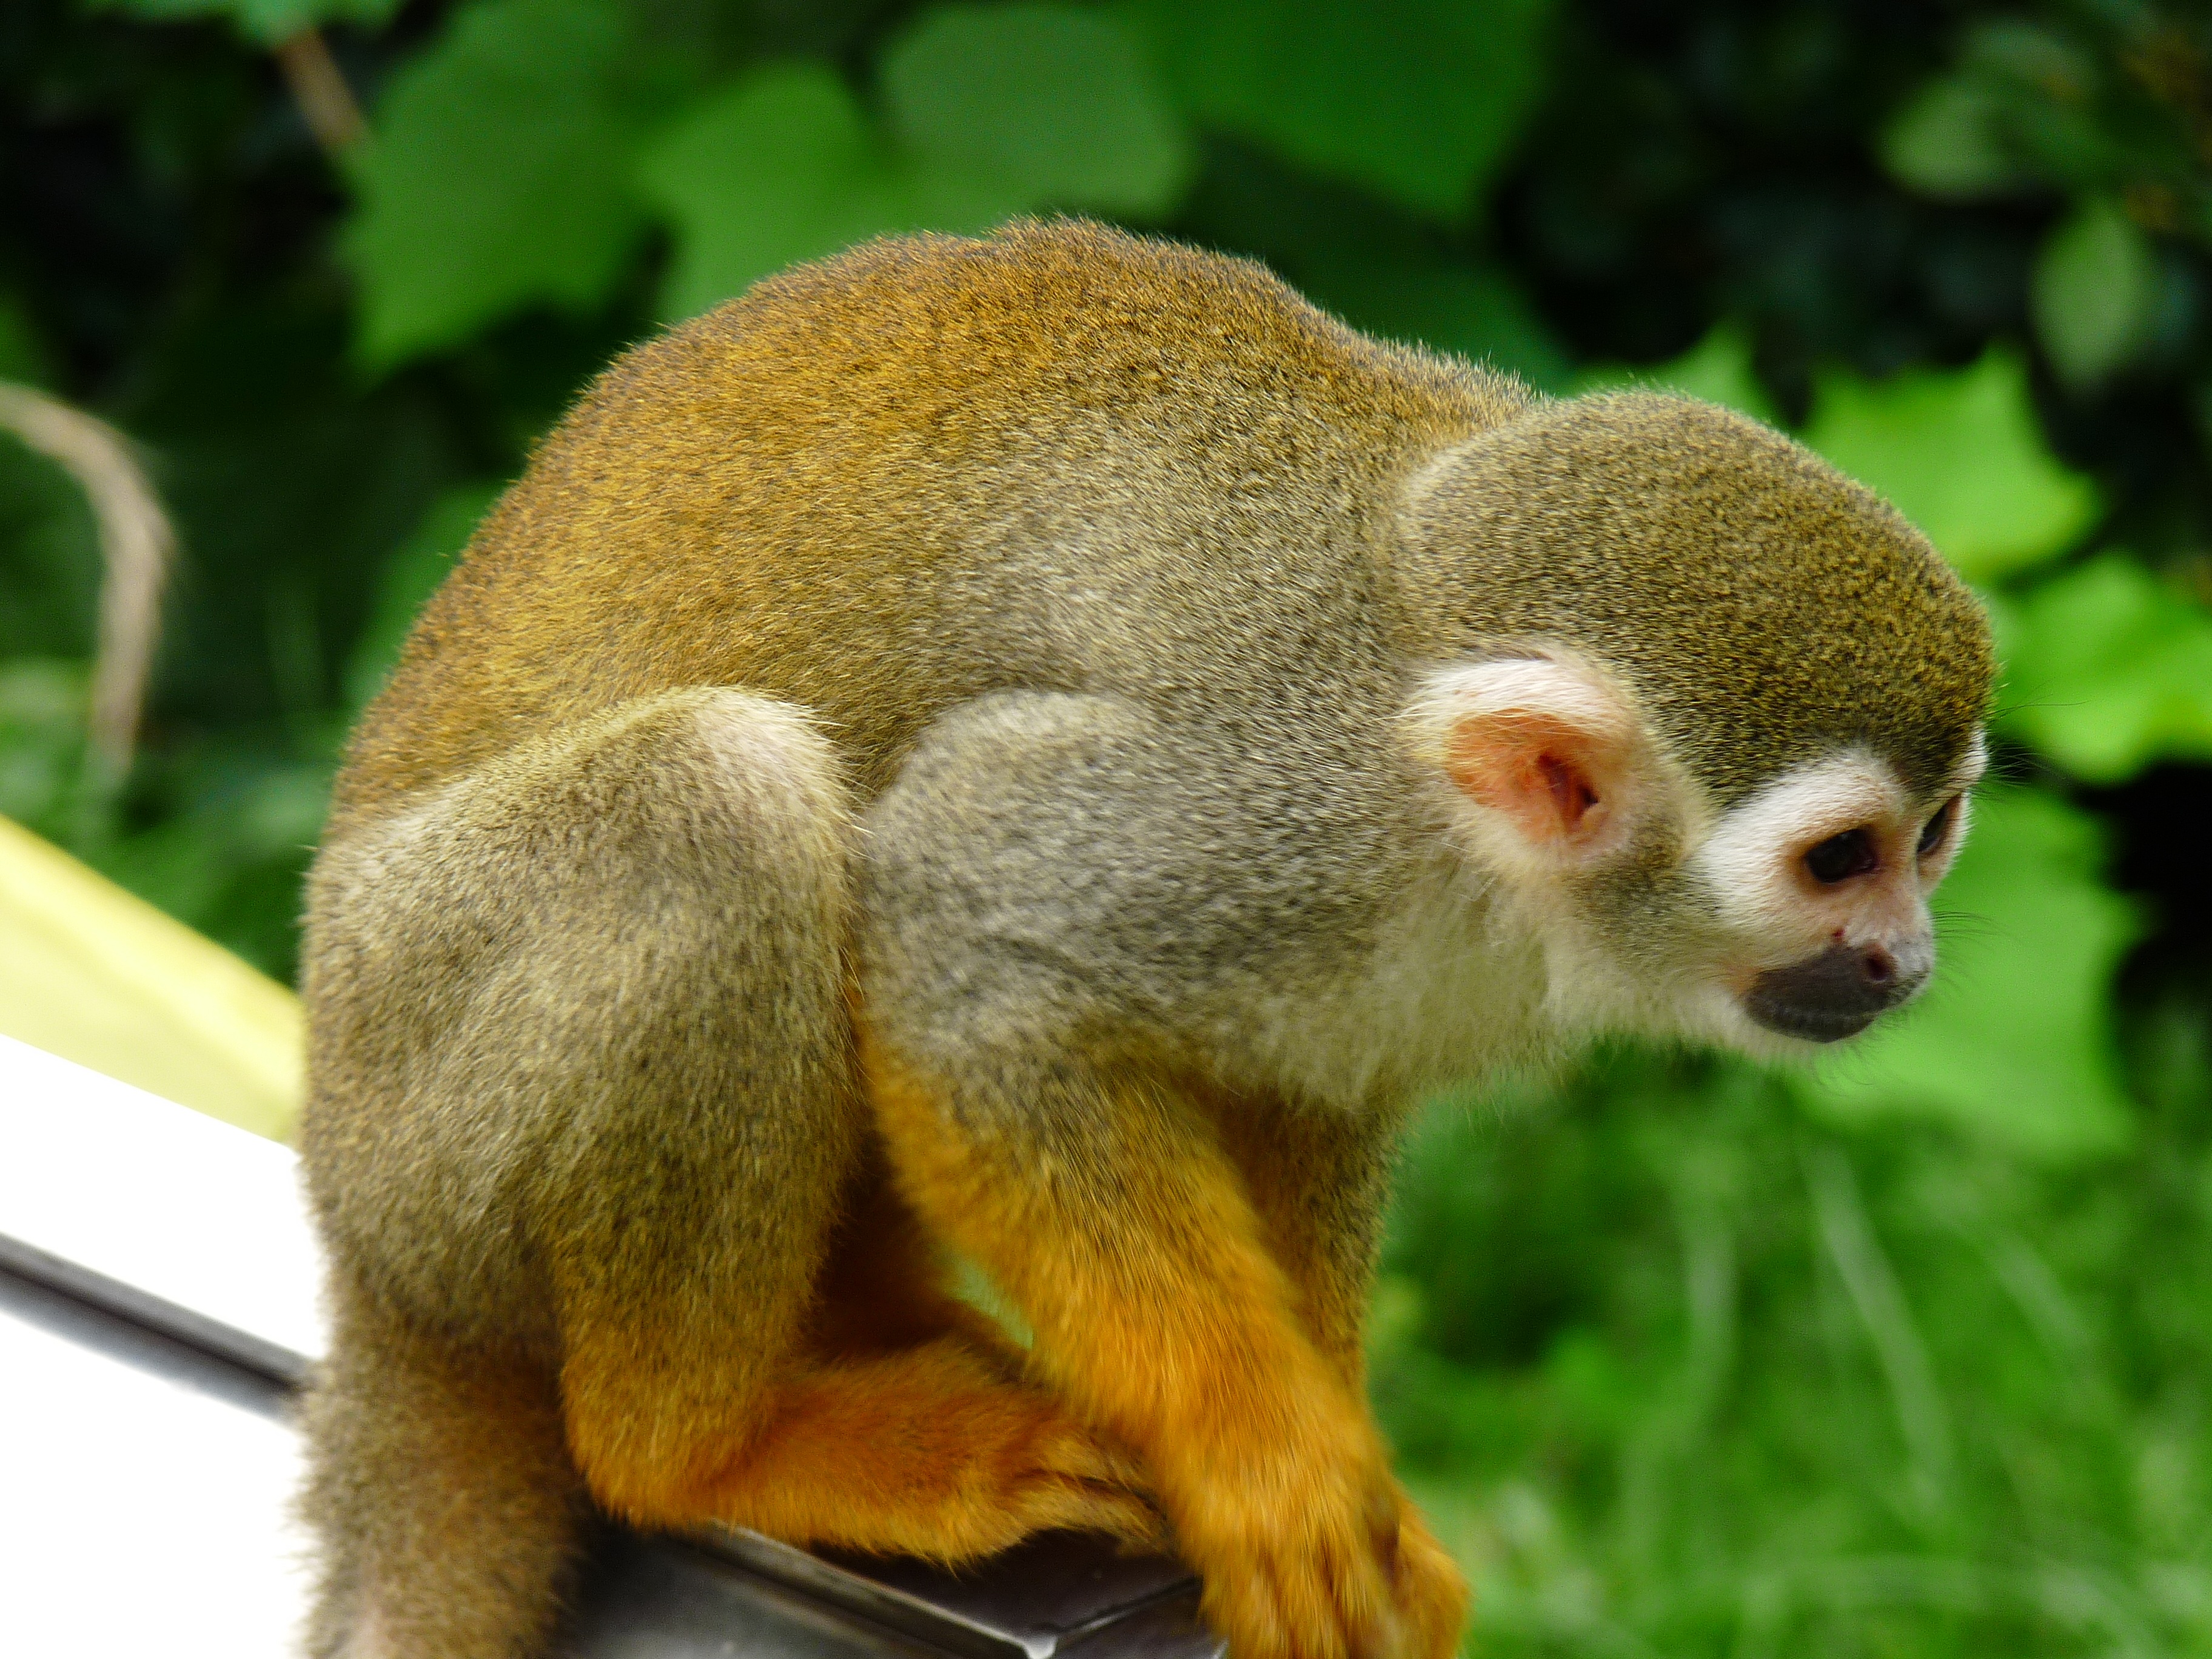
animal, wildlife, green, mammal, monkey, fauna, primate, squirrel monkey, vertebrate, new world monkey